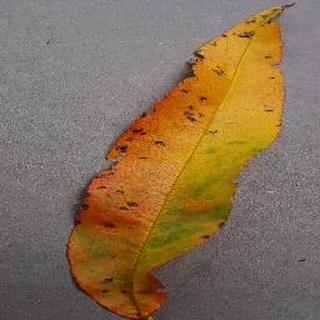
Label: peach_bacterial_spot